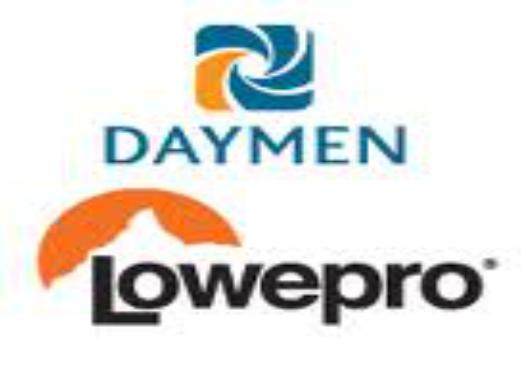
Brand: Lowepro
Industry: Electronic